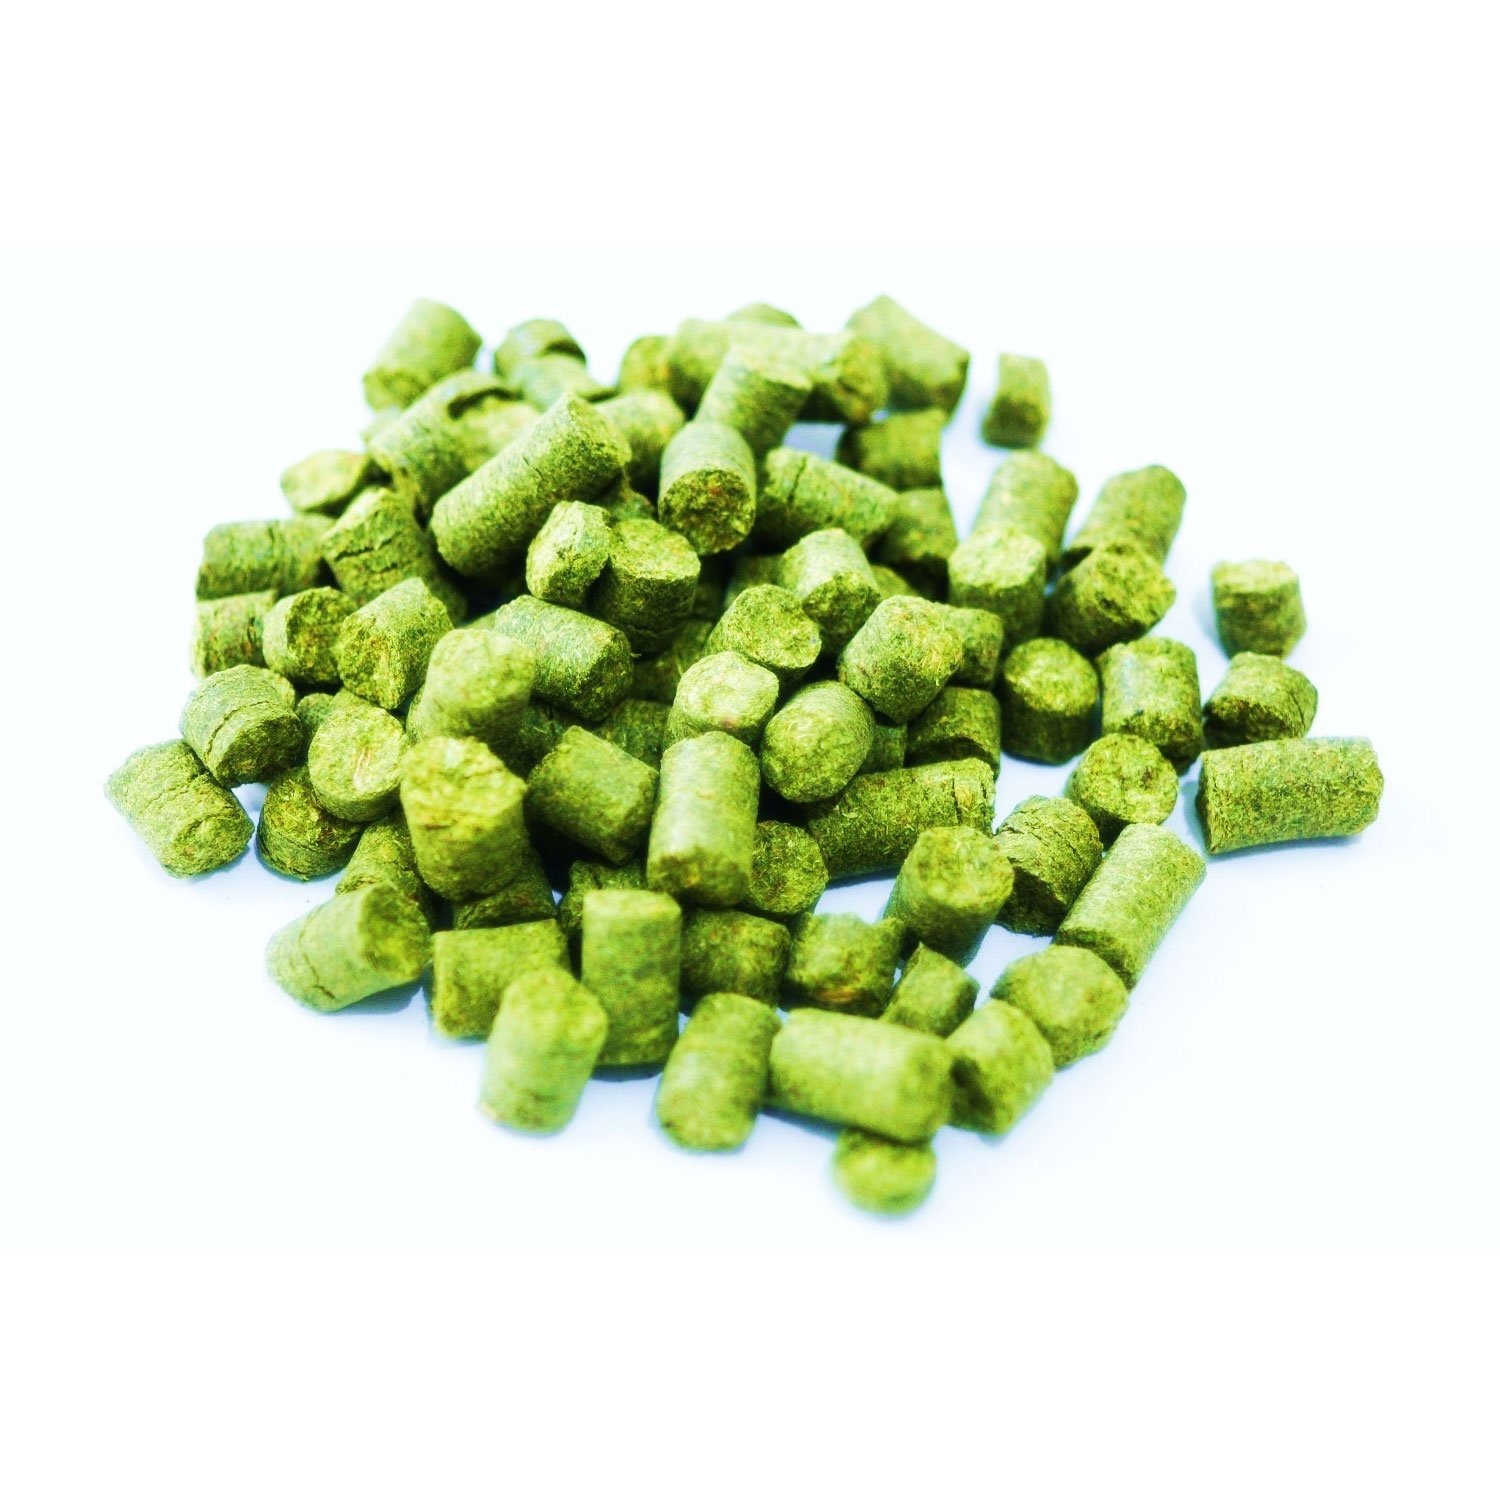
Item Name: HomeBrewStuff Amarillo Hops - 1 oz Pellets
Bullet Point 1: Amarillo Hops 1 oz
Bullet Point 2: Some aromatic features are Medium Intensity, Floral and Citrus
Bullet Point 3: Perfect for all American Ales, IPA, Belgian-style IPA, Double IPA
Bullet Point 4: Alpha Acids %: 8-11
Bullet Point 5: Beta Acids %: 8-11
Product Description: Amarillo <br />Pedigree: Privately grown and registered <br />Brewing Usage: Aroma <br />Aroma: Floral, tropical and citrus tones <br />Alpha Acids %: 8-11 <br />Beta Acids %: 6-7 <br />Co-Humolone: ~21-24% of alpha acids <br />Total Oil: 1.5-1.9 mls/100g <br />General Trade Perception: Viewed as a Cascade type <br />Possible Substitutions: Cascade, Centennial, Simcoe <br />Typical Beer Styles: American Ales, IPA, Belgian-style IPA, Double IPA <br />Additional Information: Limited acreage can cause shortages from time to time <br />All our in stock hops are stored cold to ensure the highest freshness possible. Alpha and Beta acid amounts vary between batches and may not be exactly as pictured, however are generally with in the ranges stated above.
Value: 1.0
Unit: Ounce

Price: 6.42